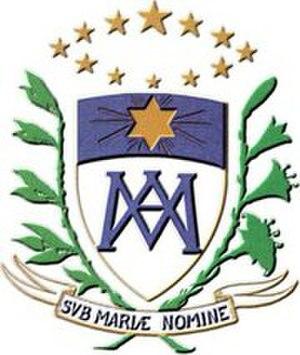
La Société de Marie dont les membres sont connus comme pères, frères et sœurs maristes, est une congrégation cléricale à vœux simples, de droit pontifical, fondée en 1822 par le vénérable Jean-Claude-Marie Colin et officiellement approuvée par Grégoire XVI en 1836.